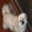
Label: dog